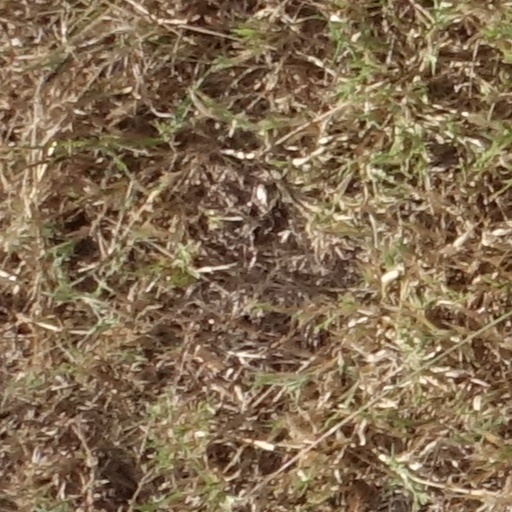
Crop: sorghum